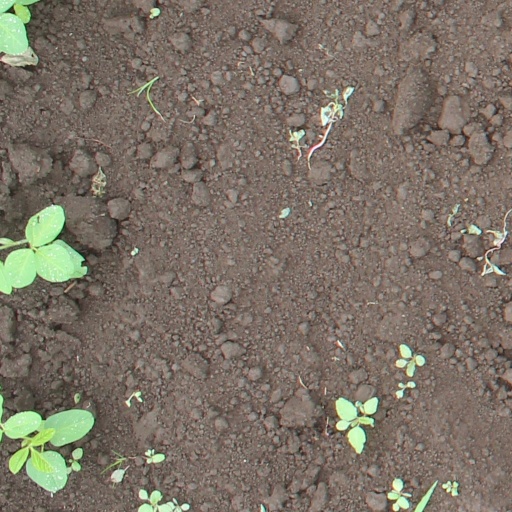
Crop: soybean